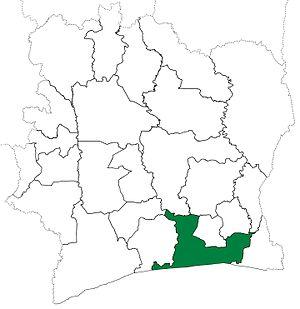
Le département d'Abidjan est un département de la Côte d'Ivoire. Il est le seul département dans le District Autonome d'Abidjan: le territoire du département et du district sont les mêmes.